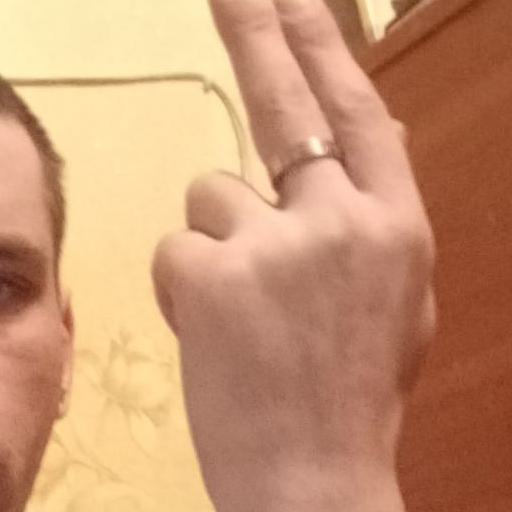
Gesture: two_up_inverted